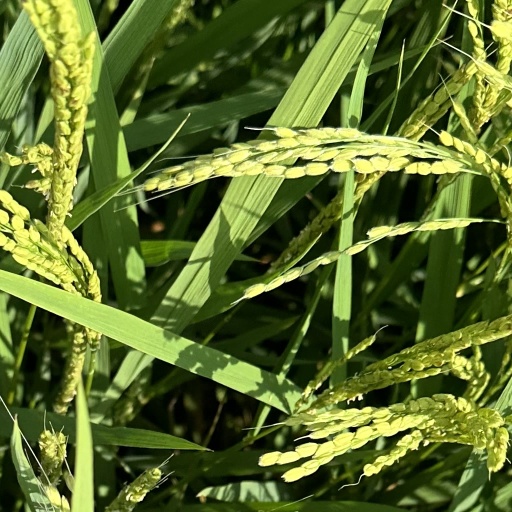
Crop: rice